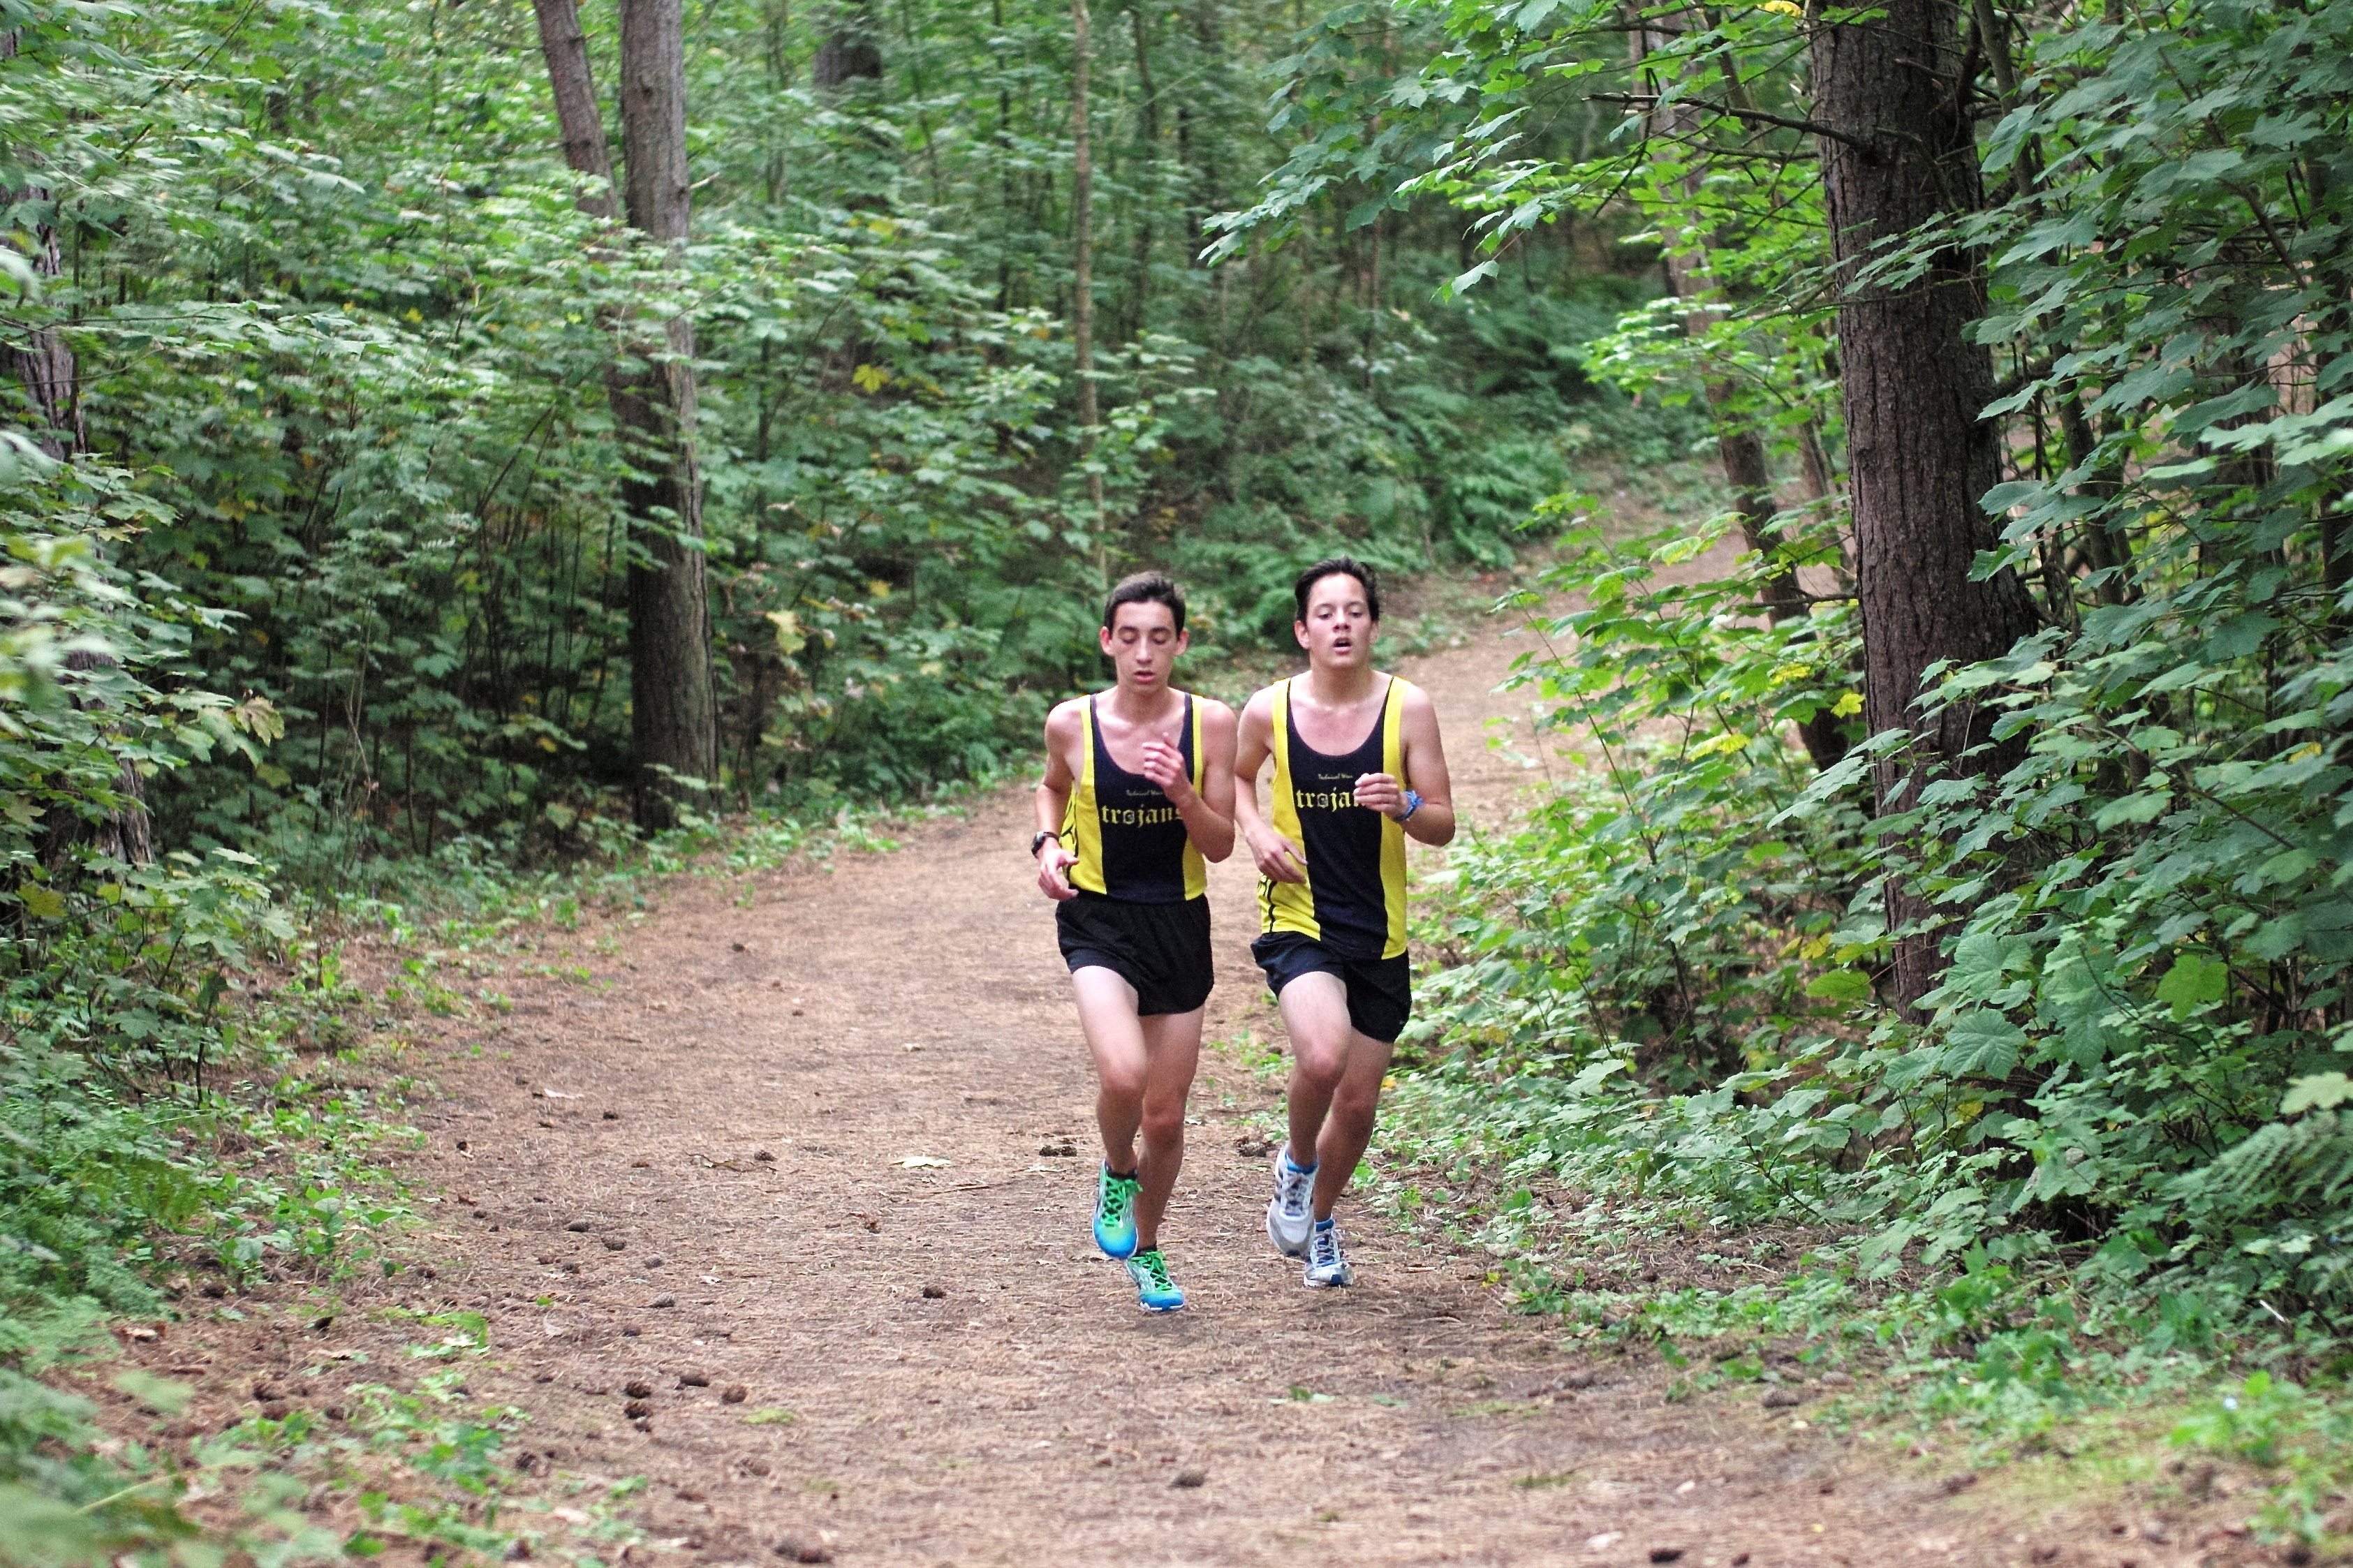
forest, walking, person, trail, running, country, recreation, jogging, cross, competition, holland, hague, netherlands, girls, m, american, sports, boys, 50, school, runners, woodland, endurance, leica, 240, summilux, wassenaar, meet, xc, mountain biking, physical exercise, outdoor recreation, human action, ultramarathon, cross country running, cross country cycling